Uncompahgre Plateau

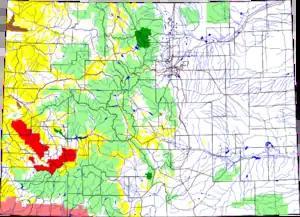
Uncompahgre National Forest (red) location in Colorado

The Uncompahgre Plateau in western Colorado is a distinctive large uplift part of the Colorado Plateau. is a Ute word that describes the water: "Dirty Water" or "Rocks that make Water Red".